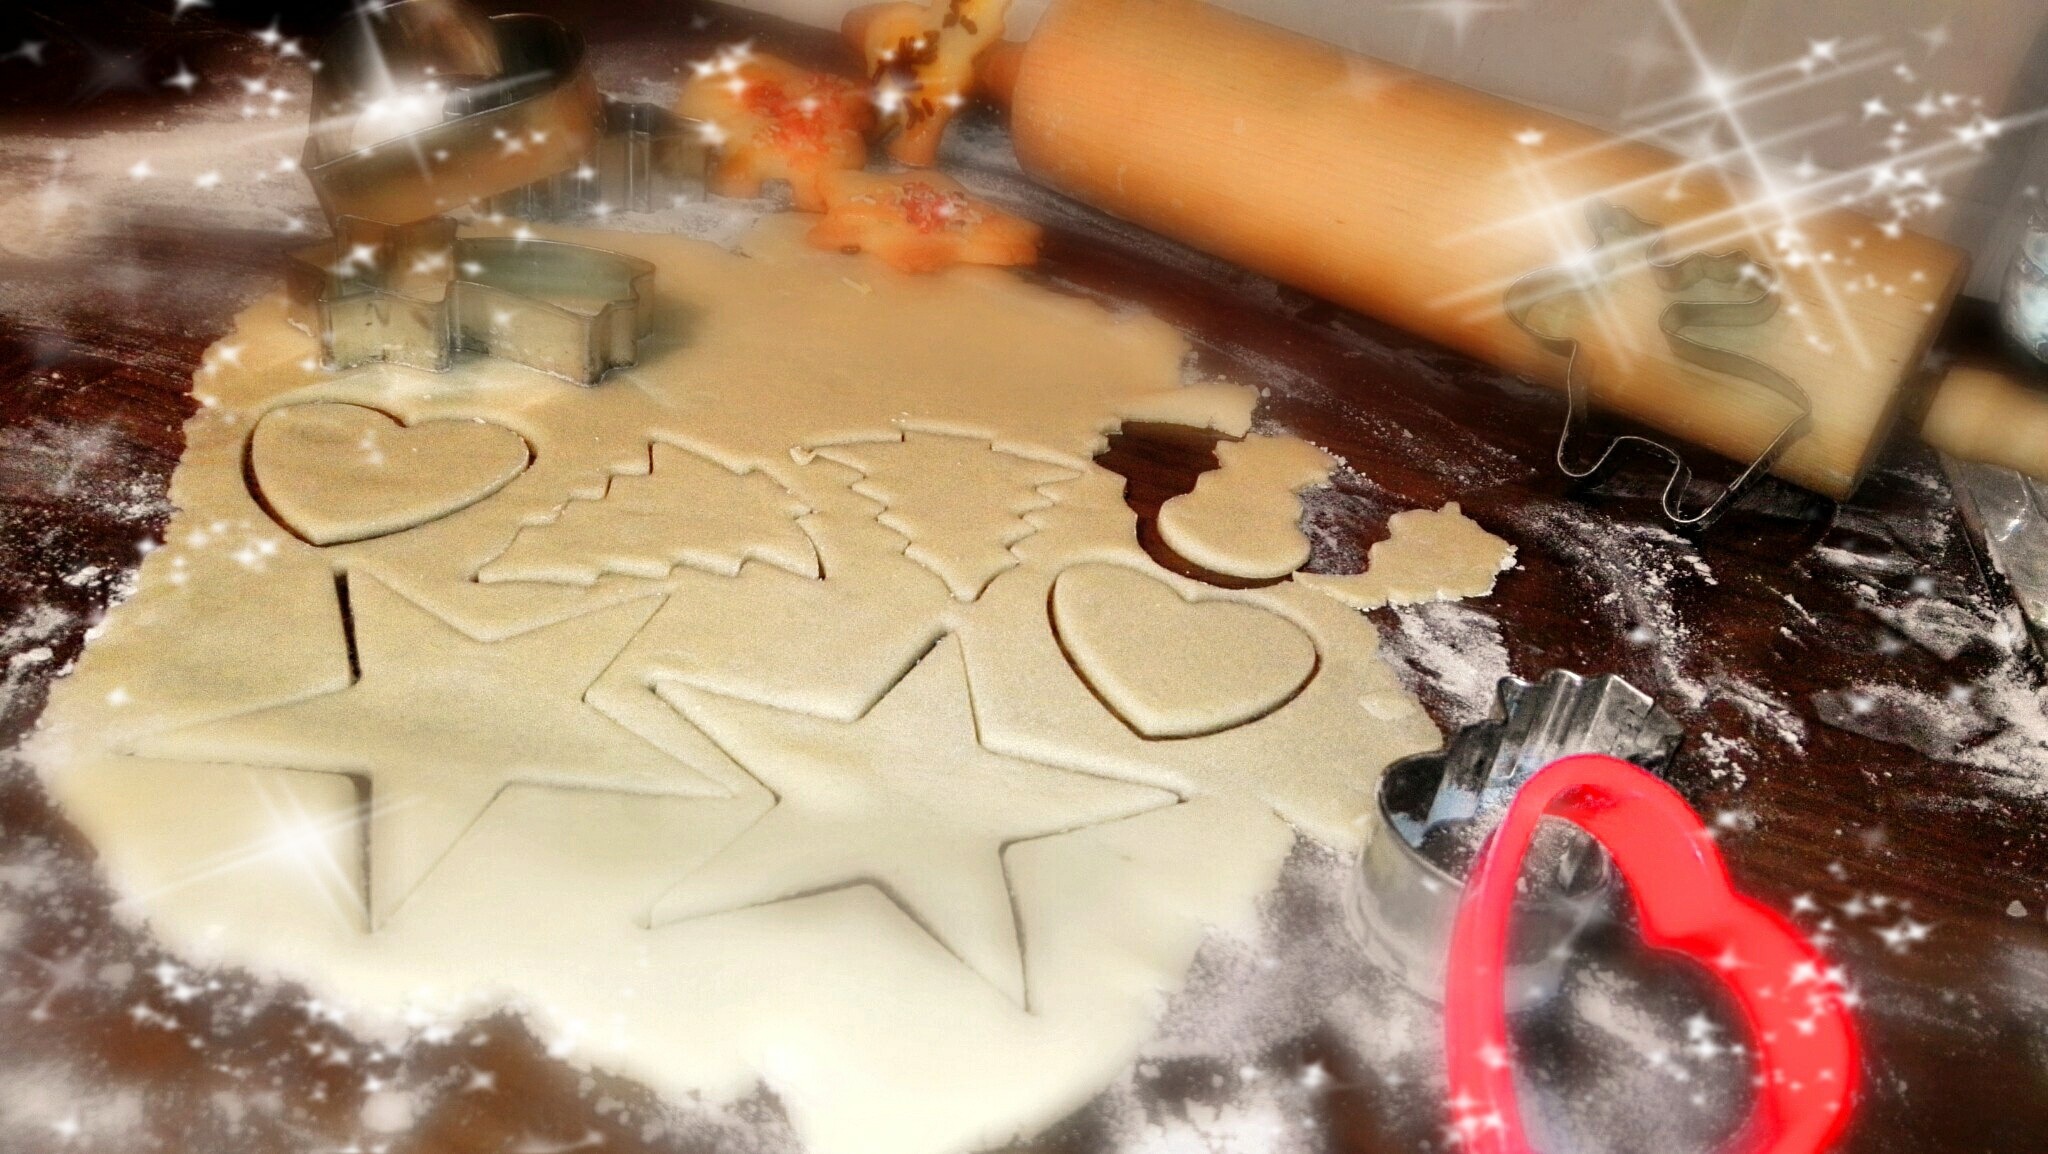
star, heart, food, kitchen, recipe, chocolate, baking, christmas, cookie, dessert, eat, cuisine, cake, homemade, bakery, preparation, dough, cookie cutter, advent, bake, christmas cookies, christmas time, pastries, cookies, sugar, icing, baker, santa claus, sweetness, ingredients, flour, form, baked goods, flavor, small cakes, christmas baking, confectionery products, baking cookies, bake cookies, torte, knead, cut out, buttercream, snack food